Central Italy

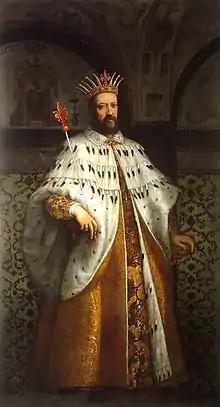
Cosimo I de' Medici, Grand Duke of Tuscany

The Grand Duchy of Tuscany was an Italian monarchy that existed, with interruptions, from 1569 to 1860 and replaced the Republic of Florence. The grand duchy's capital was Florence. In the 19th century, the population of the grand duchy was about 1,815,000 inhabitants.